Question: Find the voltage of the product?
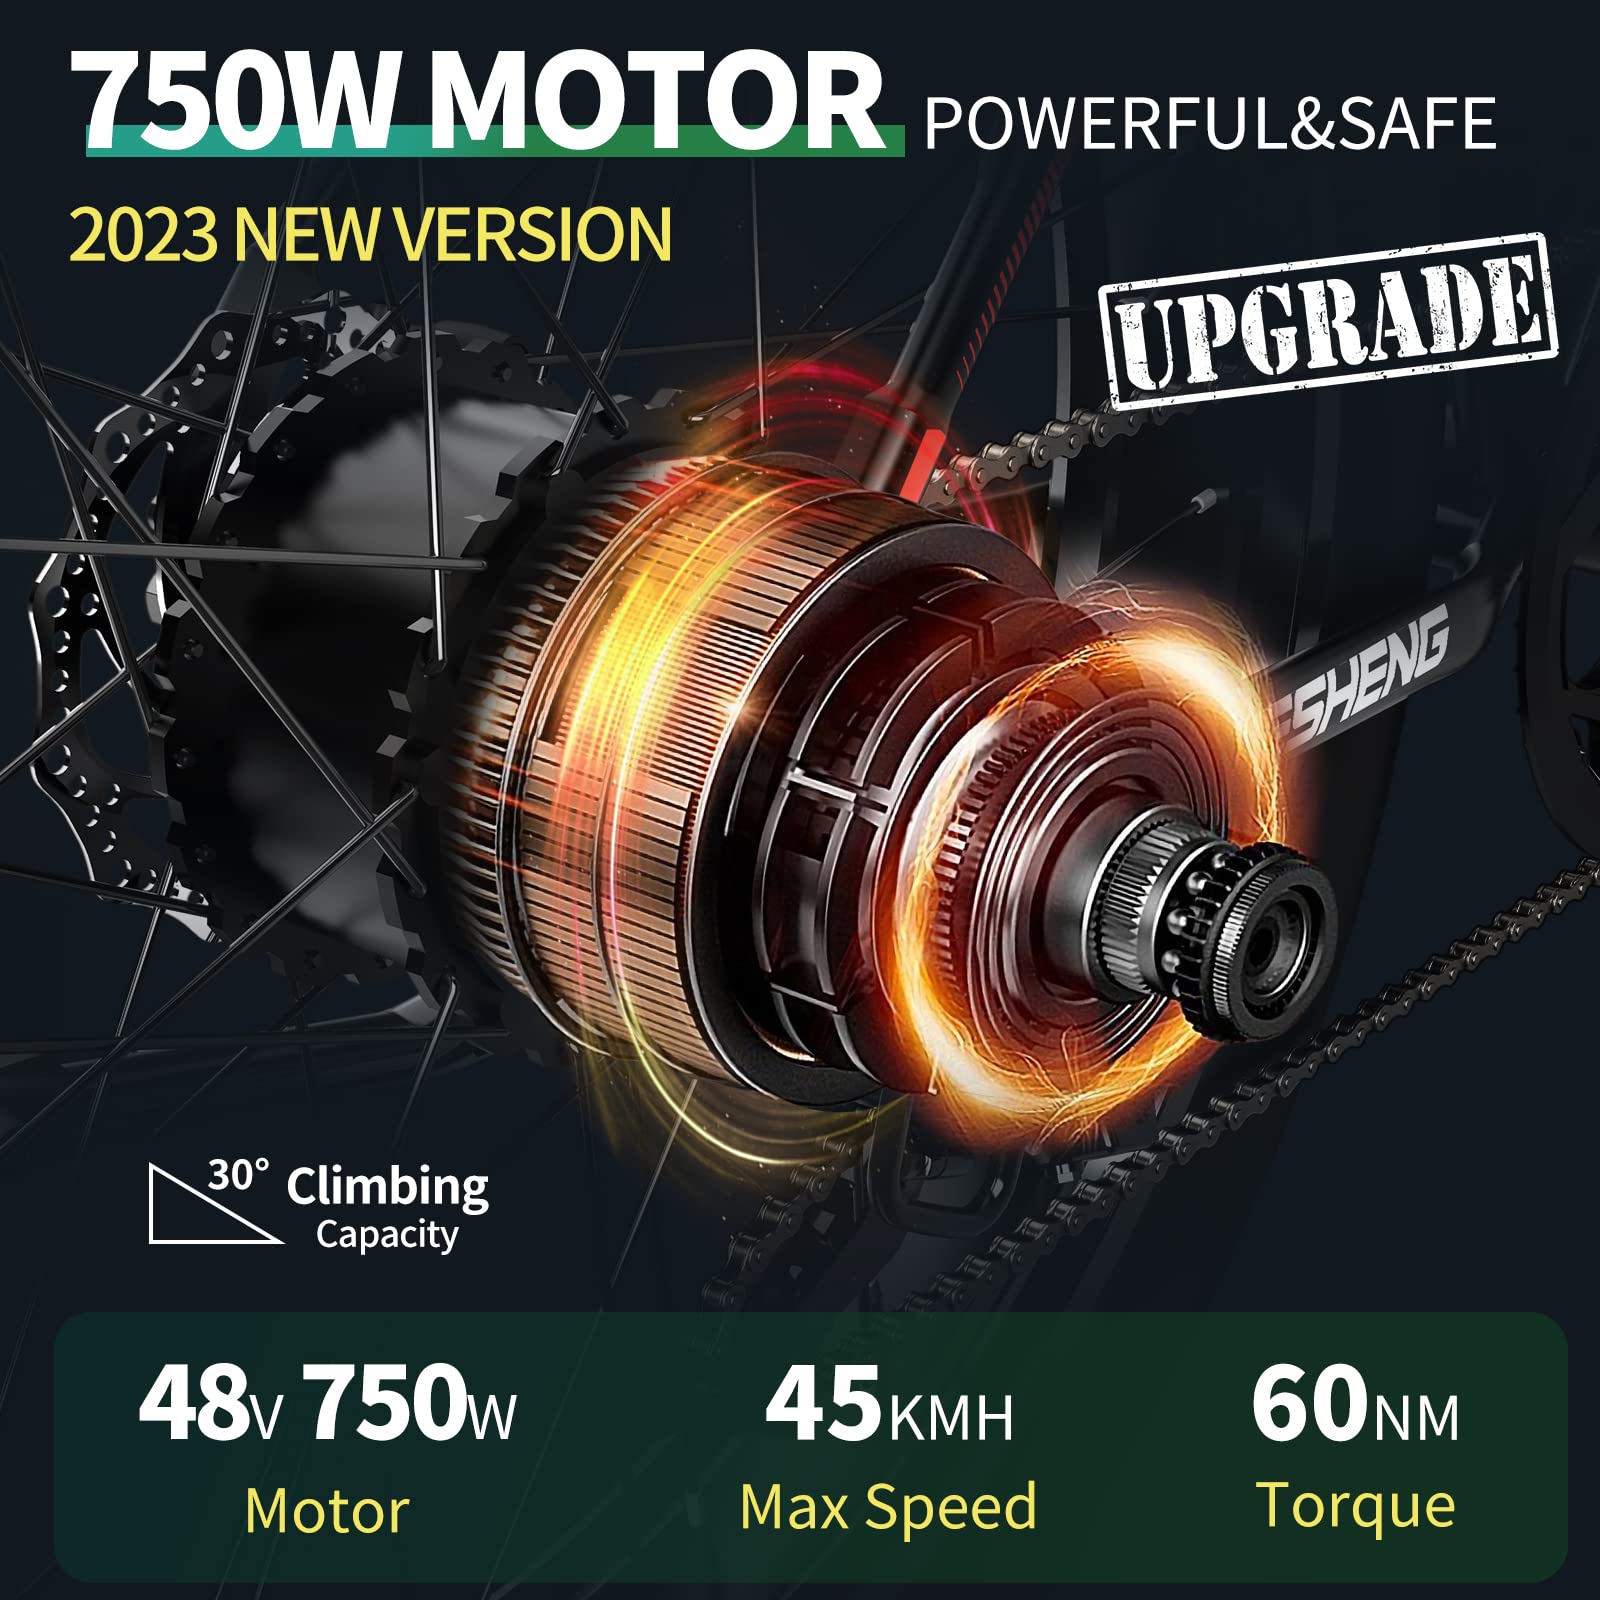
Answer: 48.0 volt